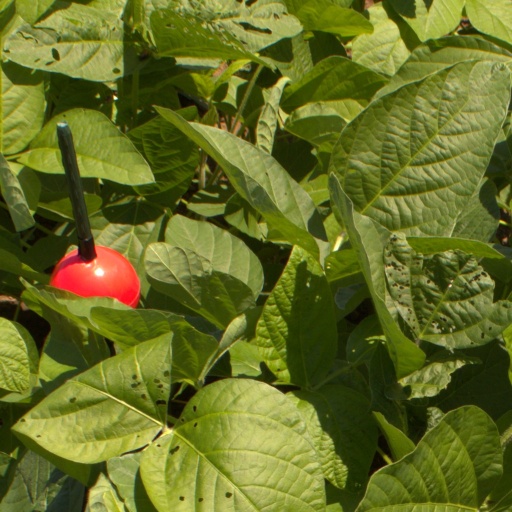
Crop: soybean